C. B. Johnston

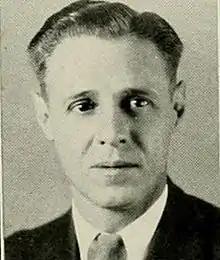
Johnston pictured in "The Rhododendron 1933", Appalachian State yearbook

Clement Bernard "Johnnie" Johnston Sr. (born , missing 1933) was an American football and baseball player, coach, and college athletics administrator. He was the second head football coach at Appalachian State Teachers College—now known as Appalachian State University—located in Boone, North Carolina, serving from 1929 to 1932. He played varsity football, basketball and baseball at Wake Forest University, earning letters in all three sports. In addition to coaching at Appalachian State, he also held a coaching position at Clarkson University, for which he was trained at a coaching school at Bucknell University under Fielding H. Yost. He is the grandfather of Cathy Johnston-Forbes.